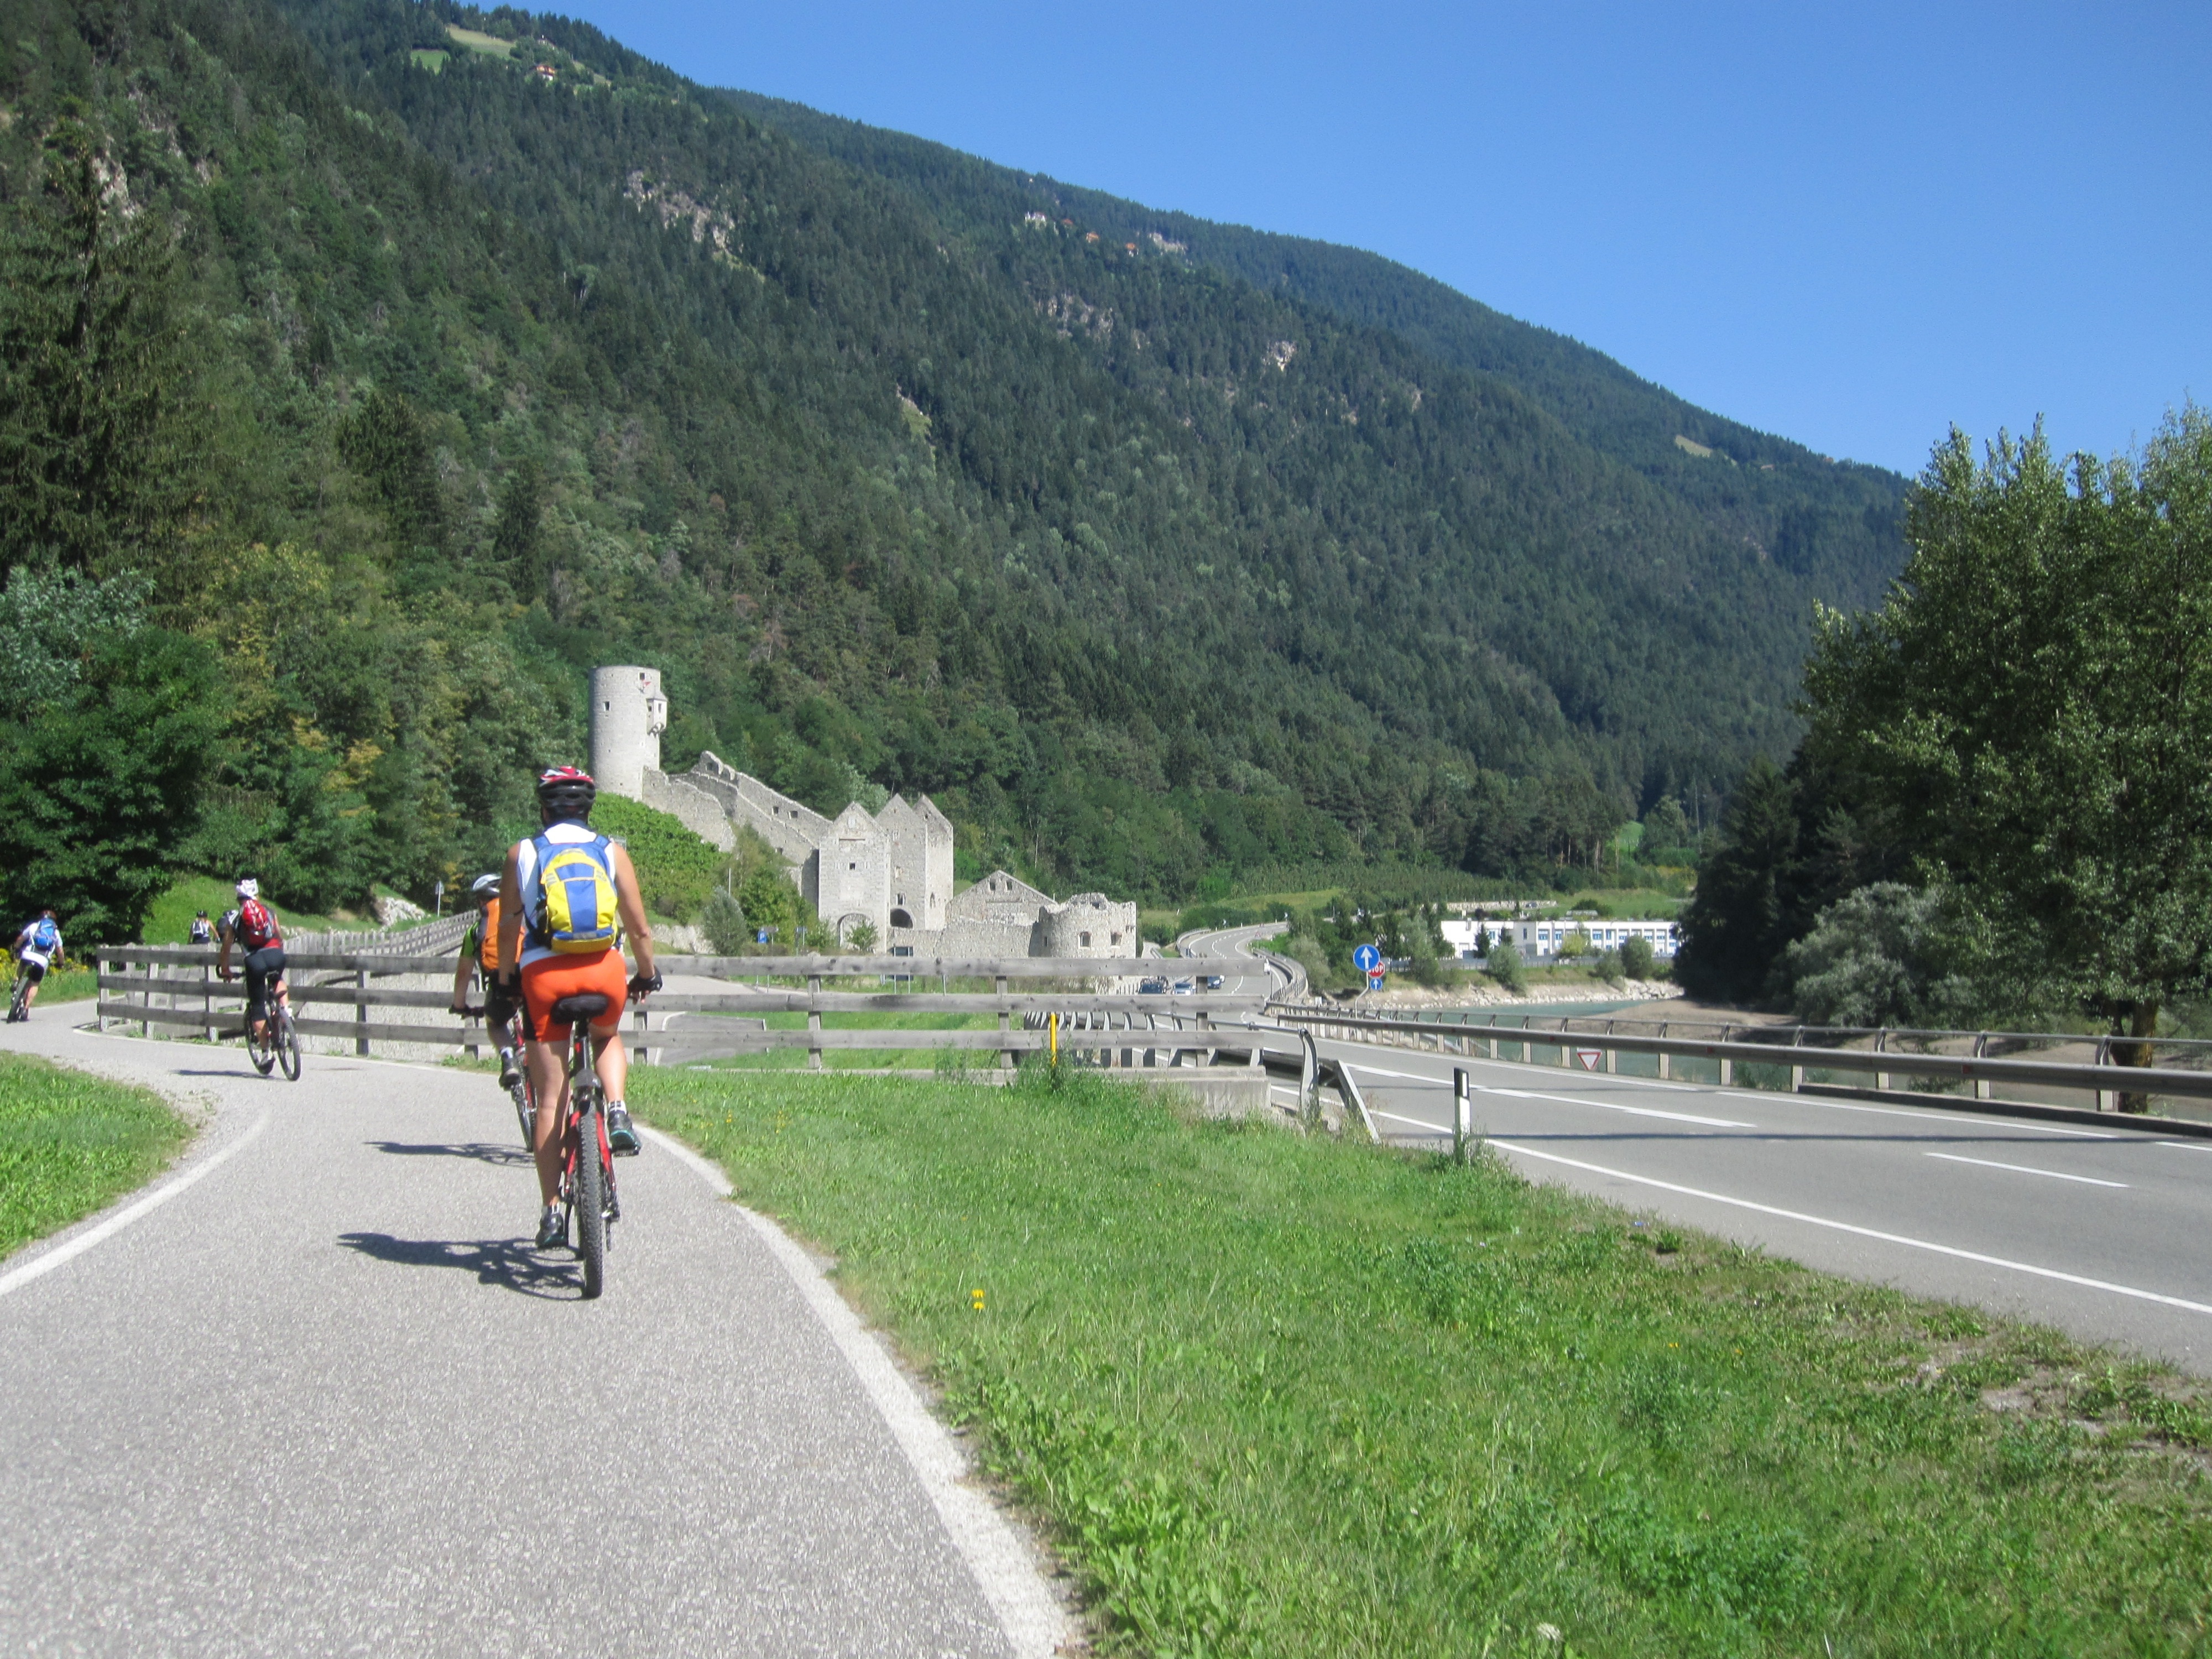
walking, mountain, road, trail, view, highway, mountain range, village, green, drive, italy, ridge, mountain bike, reach, cycling, sports, mountains, infrastructure, fast, away, target, cyclists, mountain pass, transalp, exhausting, outdoor recreation